Team Penske

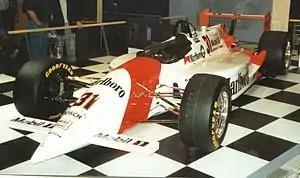
1994 Penske PC-23 Speedway Oval Package. The car displayed was driven by Al Unser Jr.

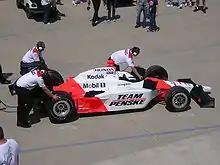
Penske's No. 3 Dallara-Honda at the 2007 Indianapolis 500

Team Penske's involvement in IndyCar racing dates back to 1968, when Roger Penske first entered the series with a stock block-powered Eagle chassis driven by Mark Donohue. The team made its debut at the Indianapolis 500 in 1969, where Donohue earned the title of Rookie of the Year. In 1971, Donohue delivered Team Penske’s first IndyCar victory at the Pocono 500, and the following year, he secured the team’s first Indianapolis 500 victory in May 1972.